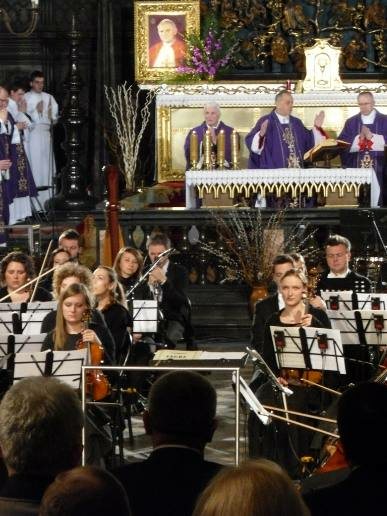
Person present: Yes